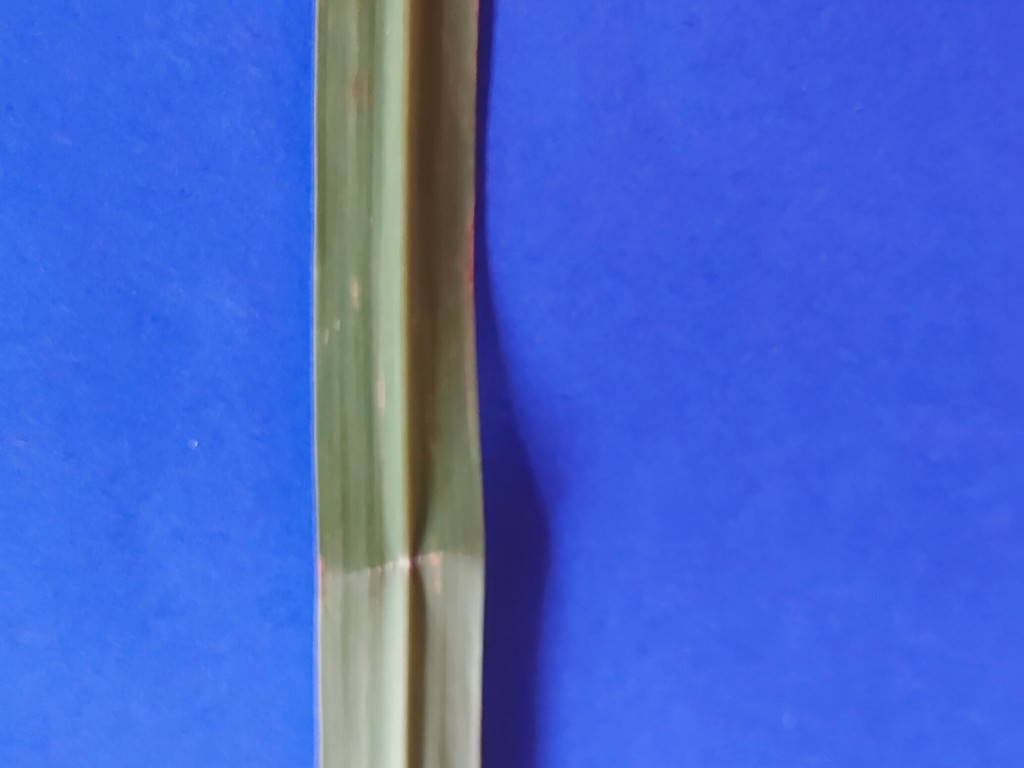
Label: Unhealthy